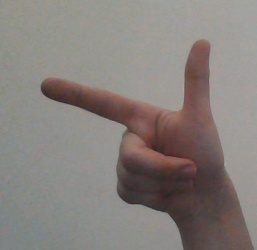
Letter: yaa